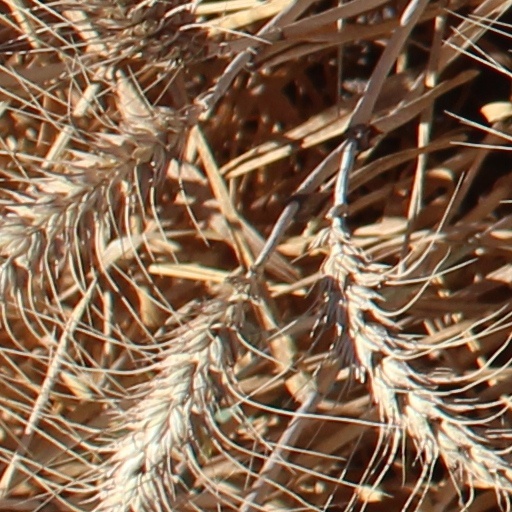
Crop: wheat